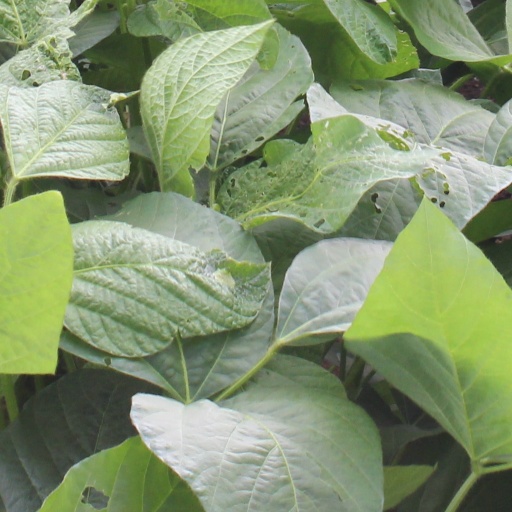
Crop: soybean